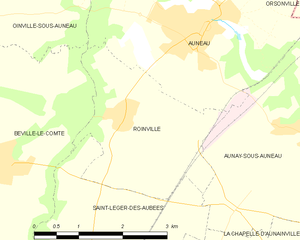
Carte de Roinville et des communes limitrophes.
Roinville est une commune française située dans le département d'Eure-et-Loir en région Centre-Val de Loire.